Sclerophyll

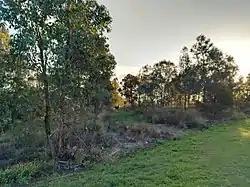
A sclerophyll bushland in Sydney (which falls in the humid subtropical zone)

The type of sclerophyllic trees in the Palearctic flora region include the holm oak ("Quercus ilex"), myrtle ("Myrtus communis"), strawberry tree ("Arbutus unedo"), wild olive ("Olea europaea"), laurel ("Laurus nobilis"), mock privet ("Phillyrea latifolia"), the Italian buckthorn ("Rhamnus alaternus"), etc.